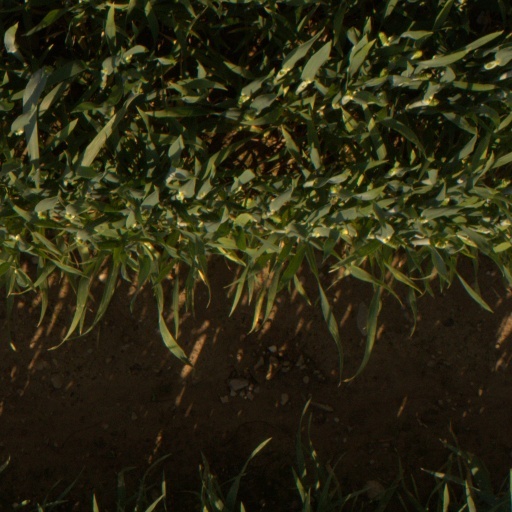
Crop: wheat